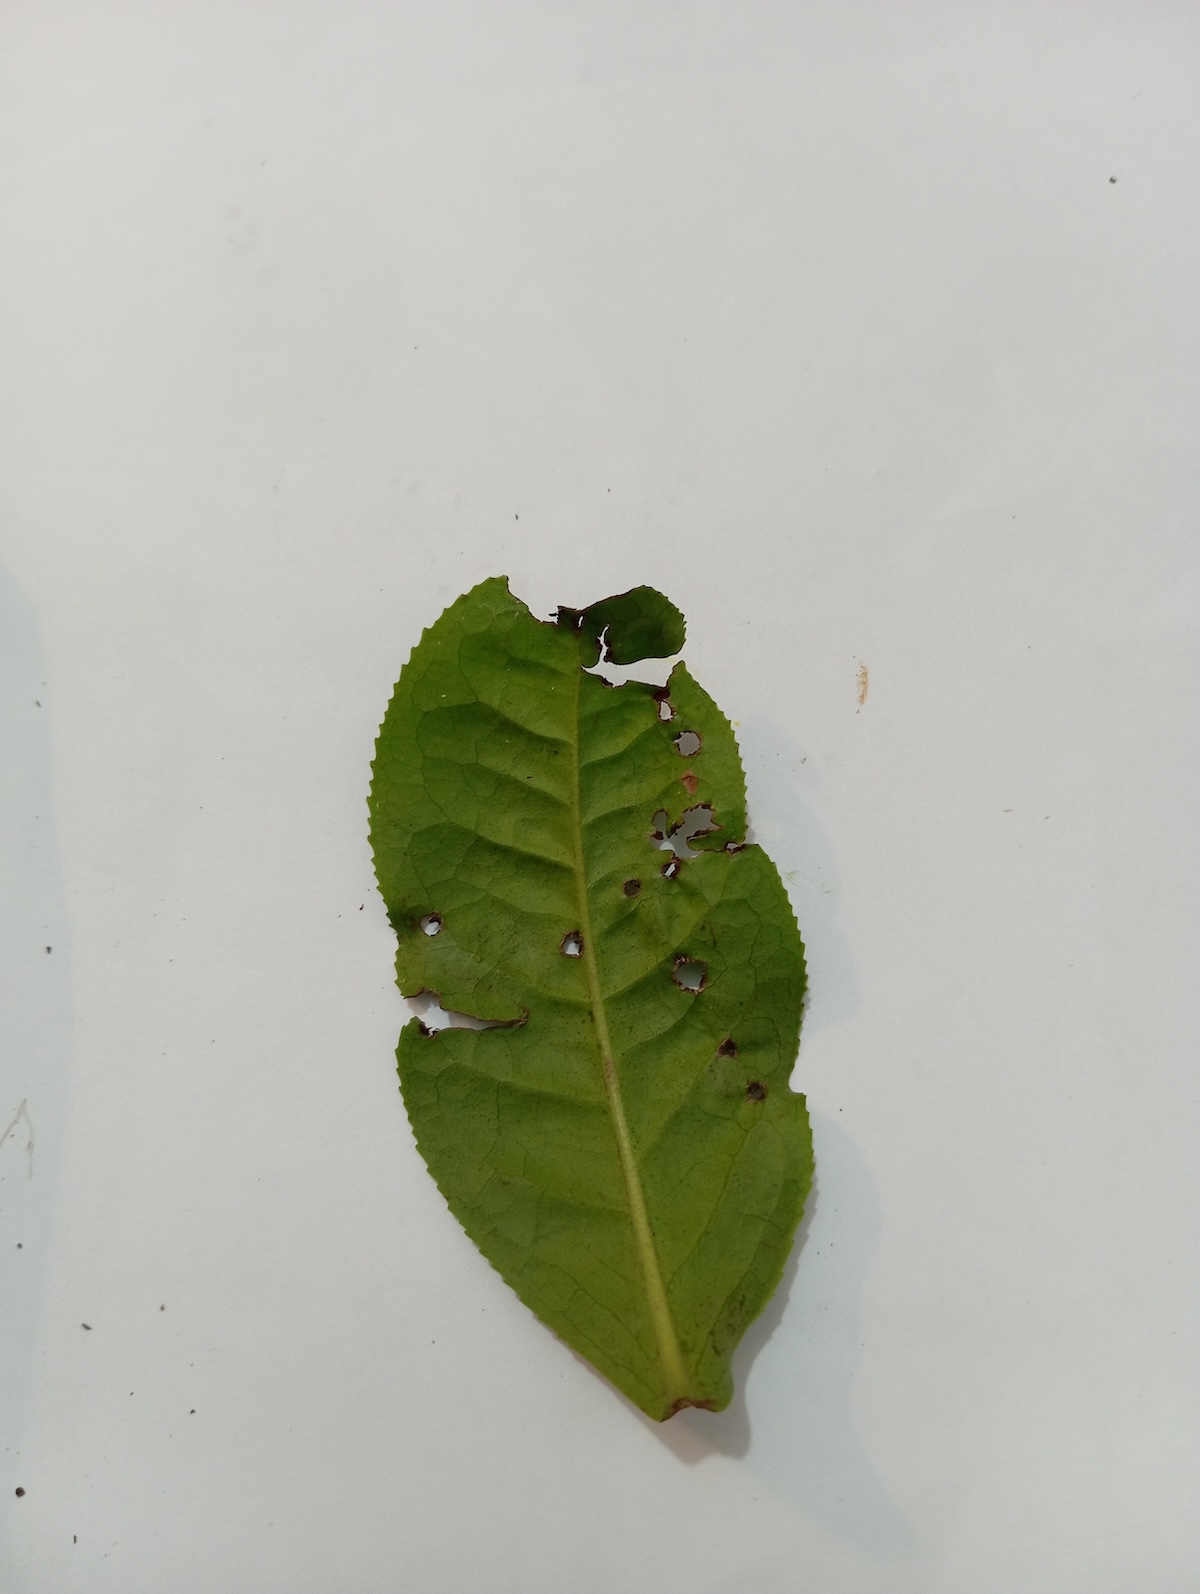
Label: Green mirid bug